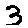
Label: 3